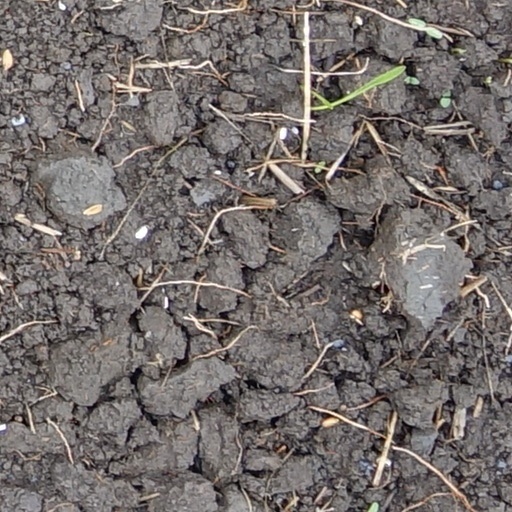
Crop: wheat